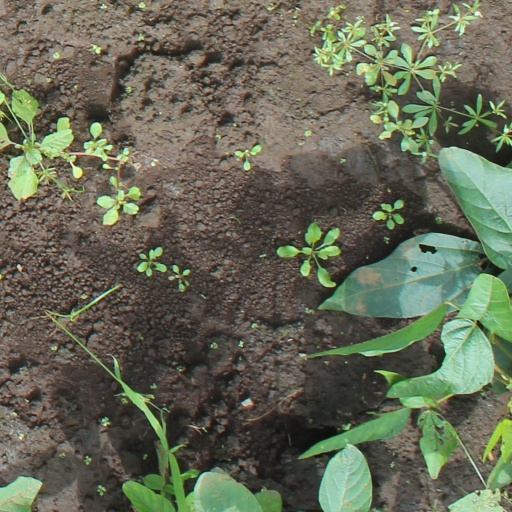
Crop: soybean